First Second Books

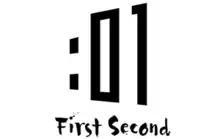

First Second Books is an American publisher of graphic novels. An imprint of Roaring Brook Press, part of Holtzbrinck Publishers, First Second publishes fiction, biographies, personal memoirs, history, visual essays, and comics journalism. It also publishes graphic non-fiction for young readers, including the Science Comics and History Comics collections, and for adults, including the World Citizen Comics, a line of civics graphic books, and biographical works such as "The Accidental Czar".